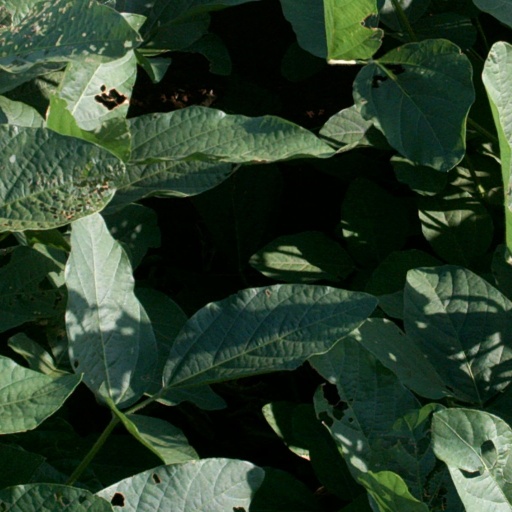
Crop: soybean